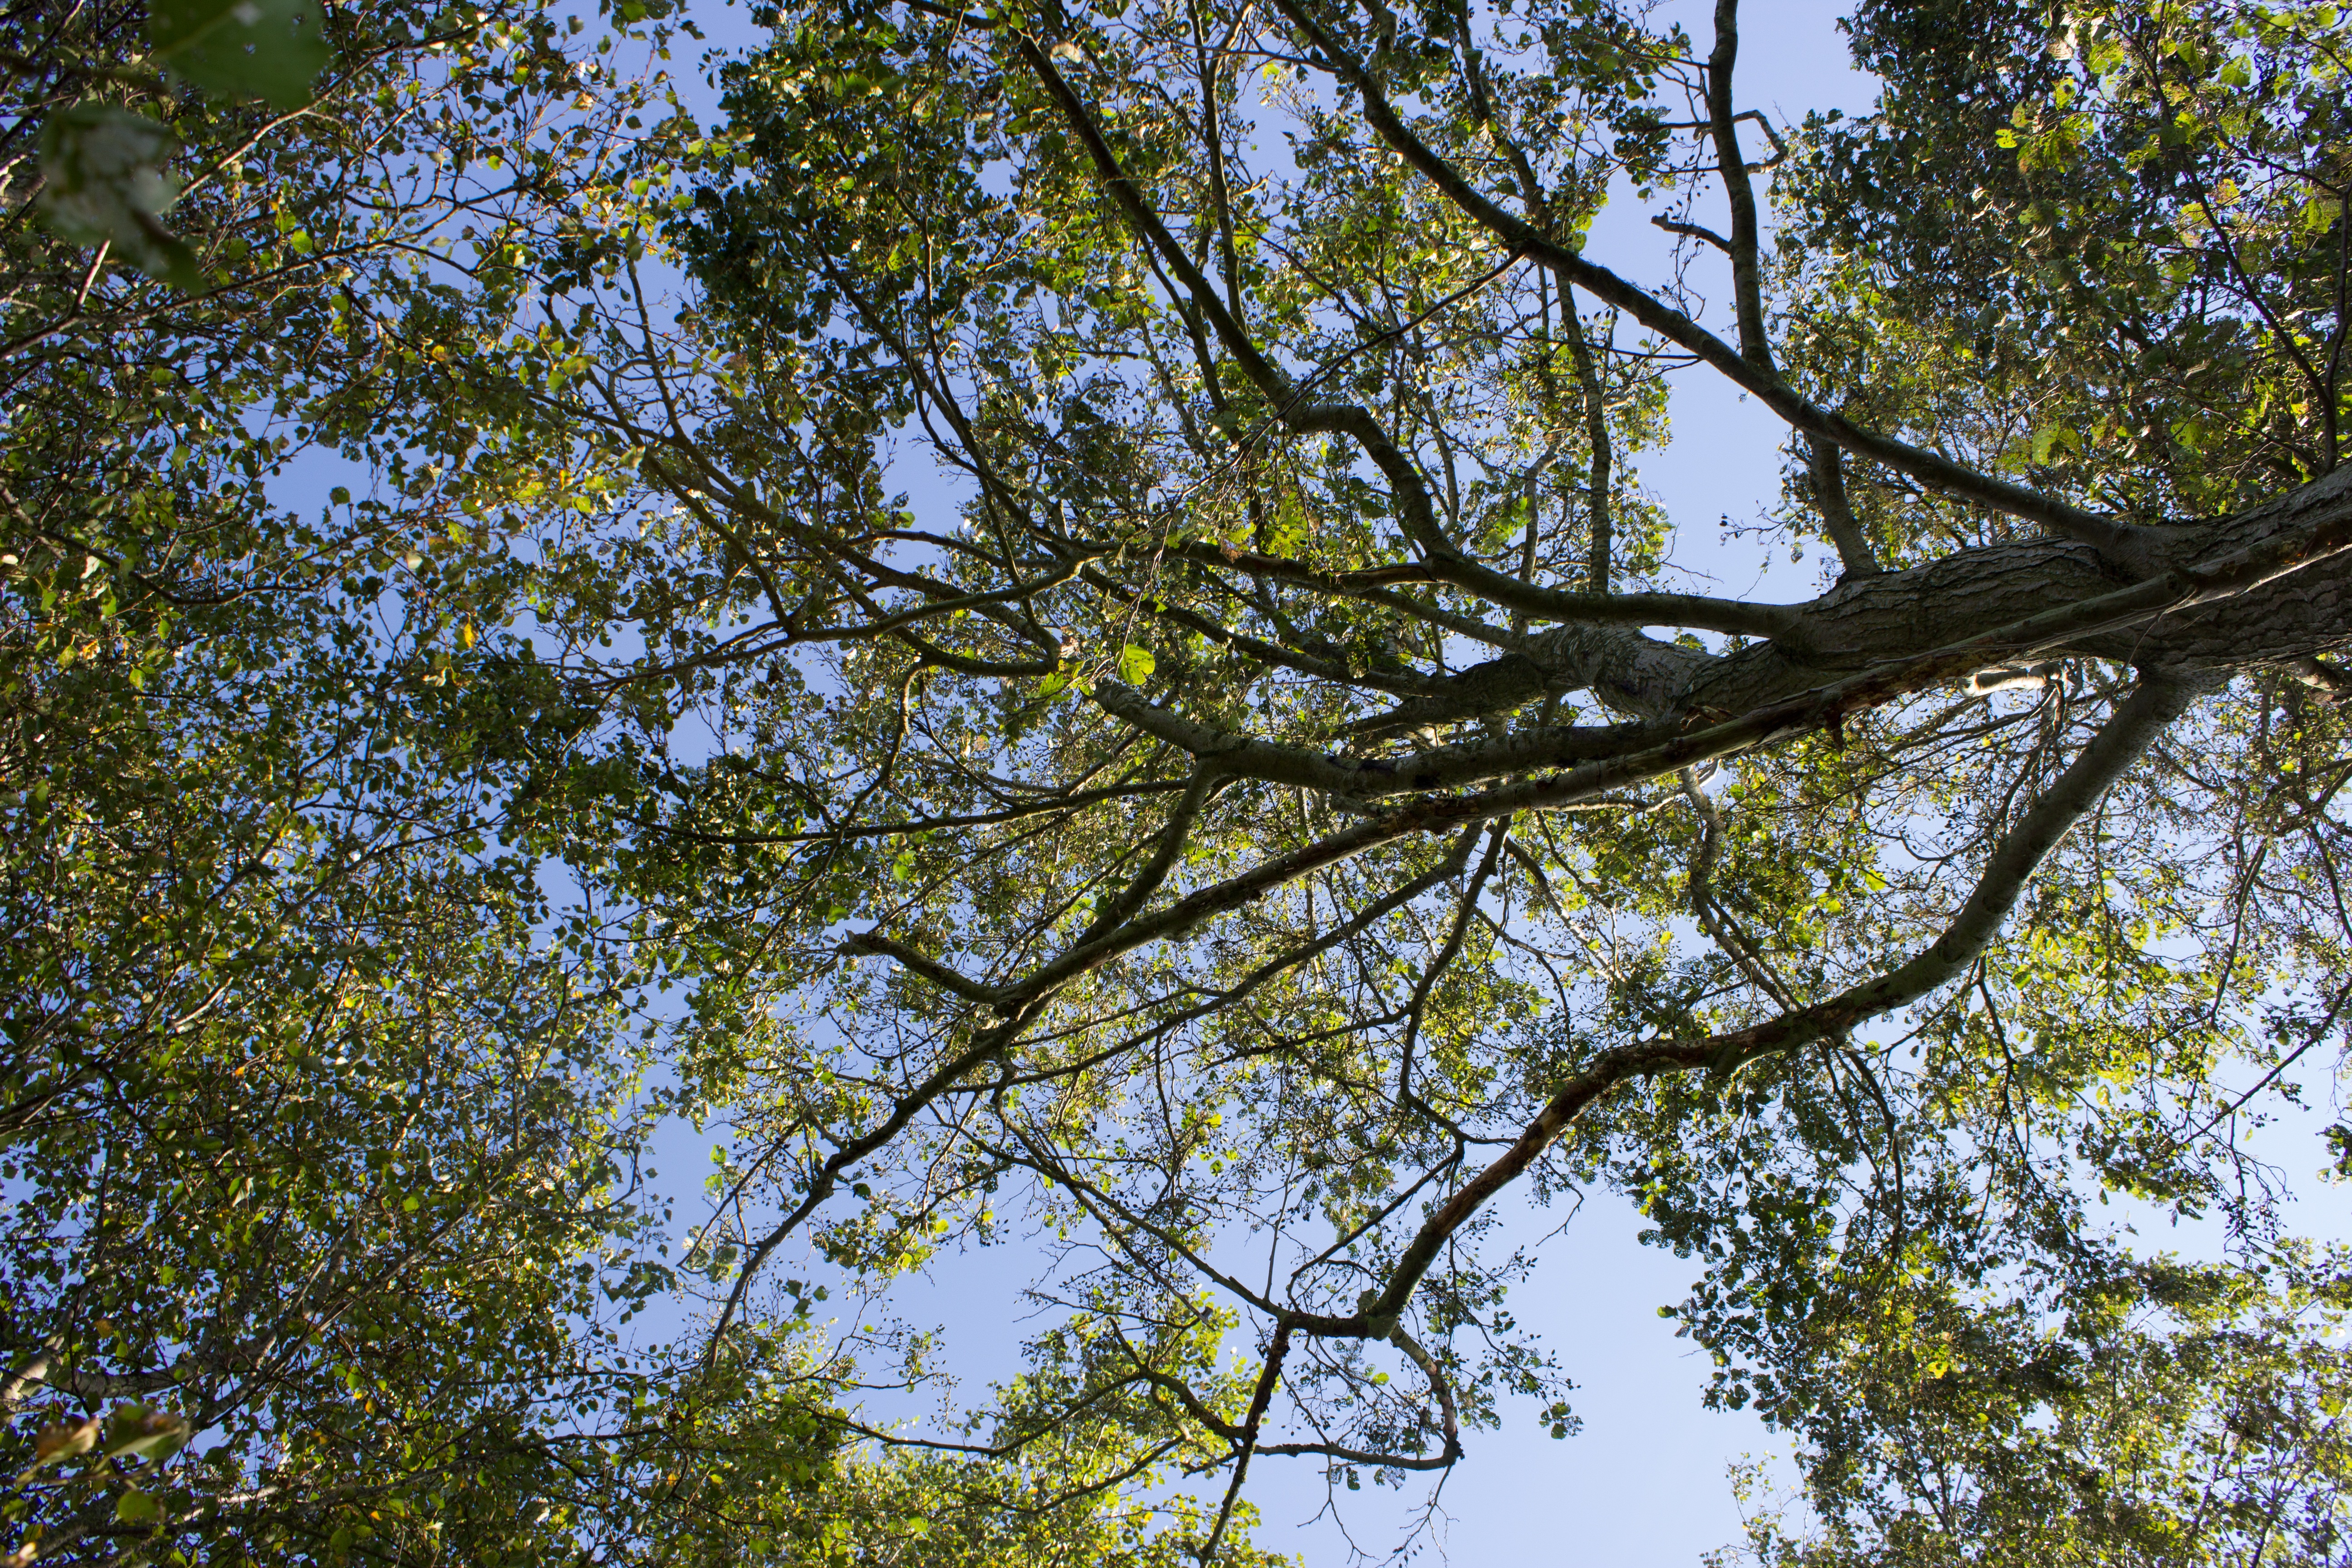
tree, nature, forest, branch, plant, meadow, sunlight, leaf, flower, perspective, log, green, canopy, high, birch, autumn, botany, season, crown, deciduous tree, aesthetic, branches, deciduous, woodland, below, habitat, ecosystem, flowering plant, crotch, natural environment, woody plant, land plant